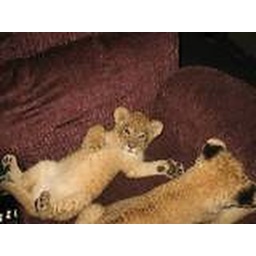
Little girl Savik, playing with her brother Calvin in mommies chair